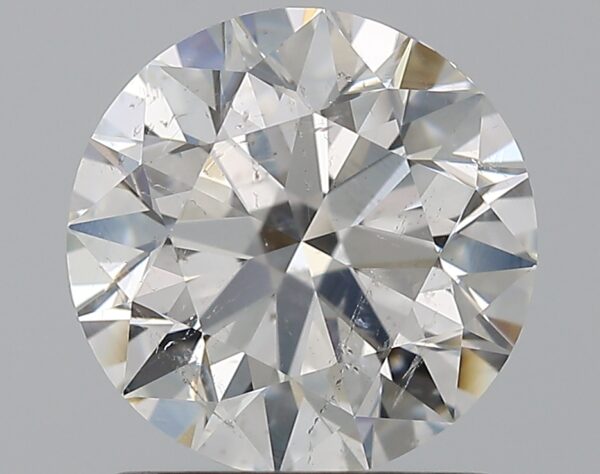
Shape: round
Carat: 1.51
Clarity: SI2
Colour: G
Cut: EX
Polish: EX
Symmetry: EX
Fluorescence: N
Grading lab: GIA
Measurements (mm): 7.25 x 7.29 x 4.55